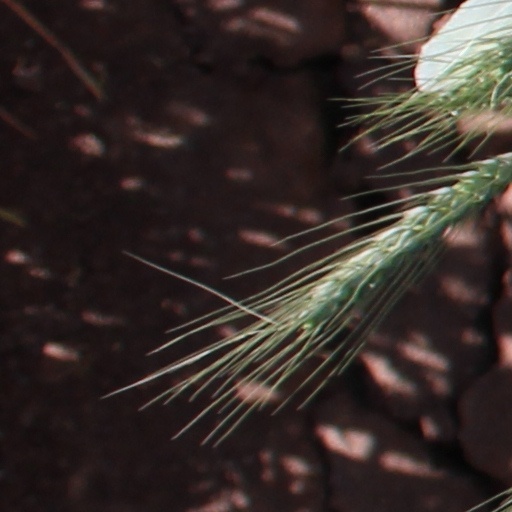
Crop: wheat